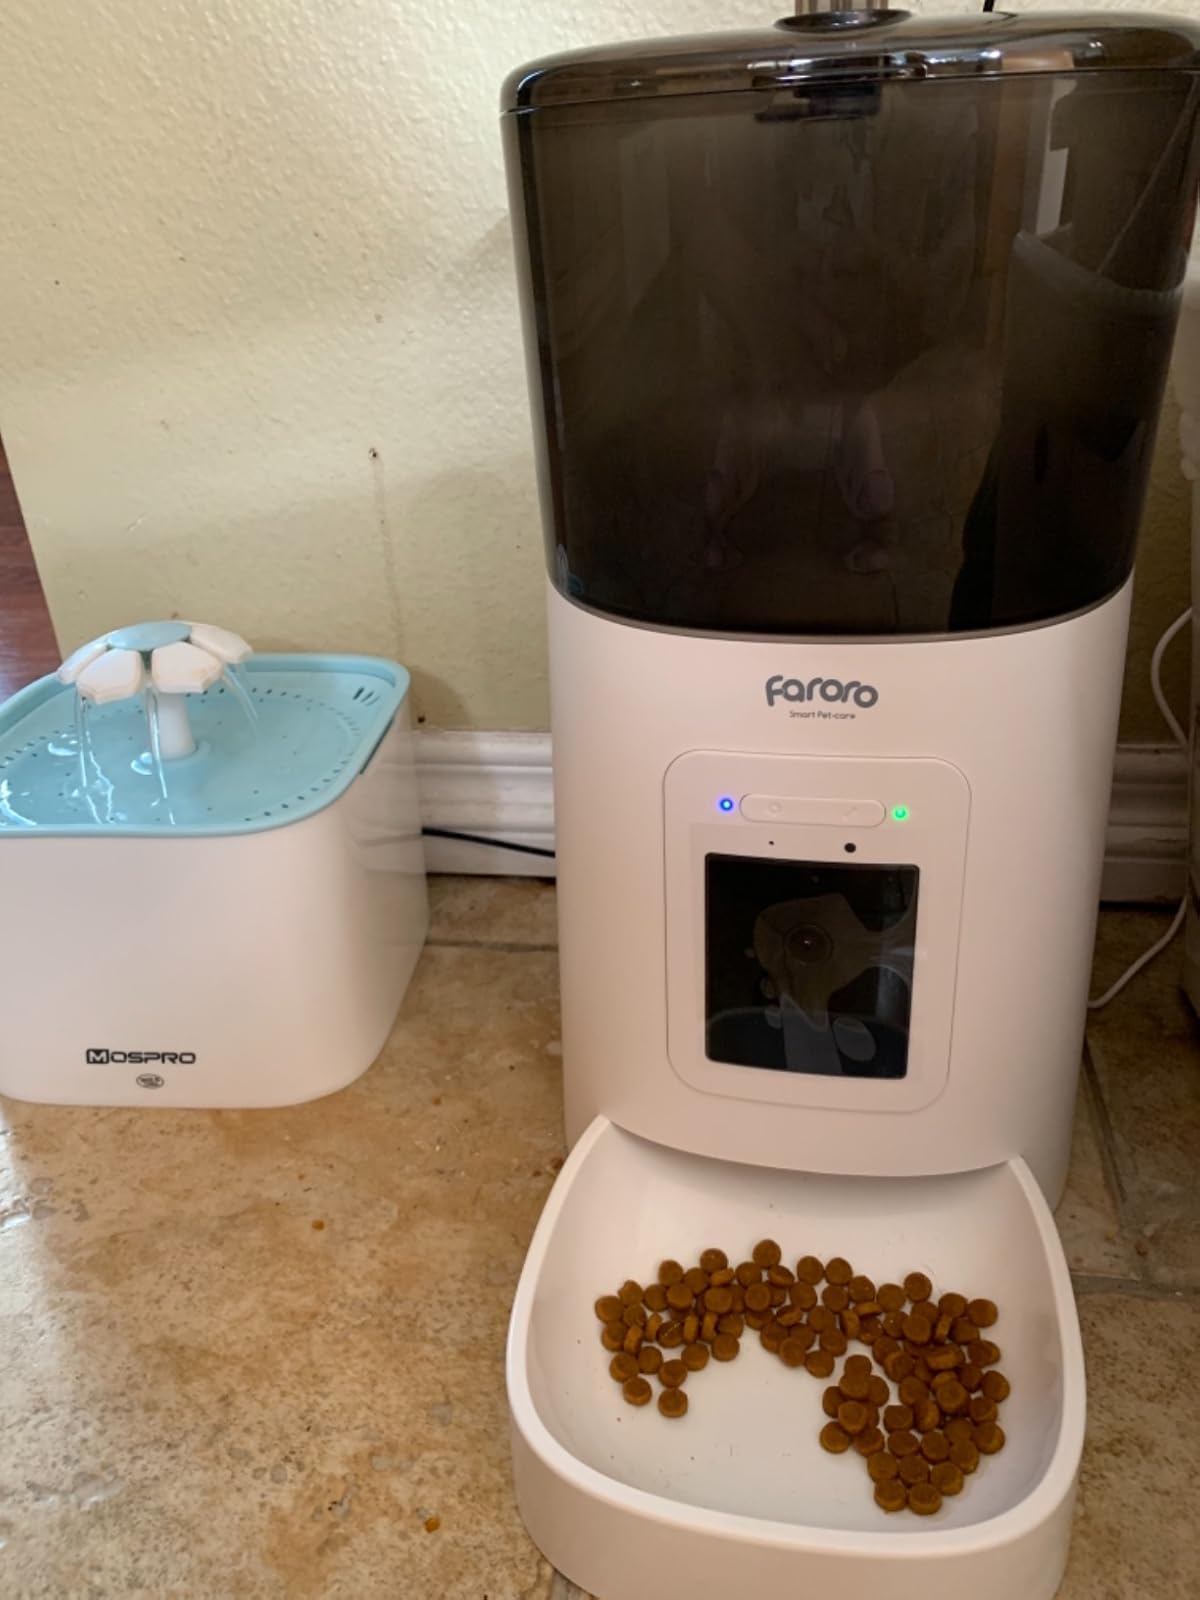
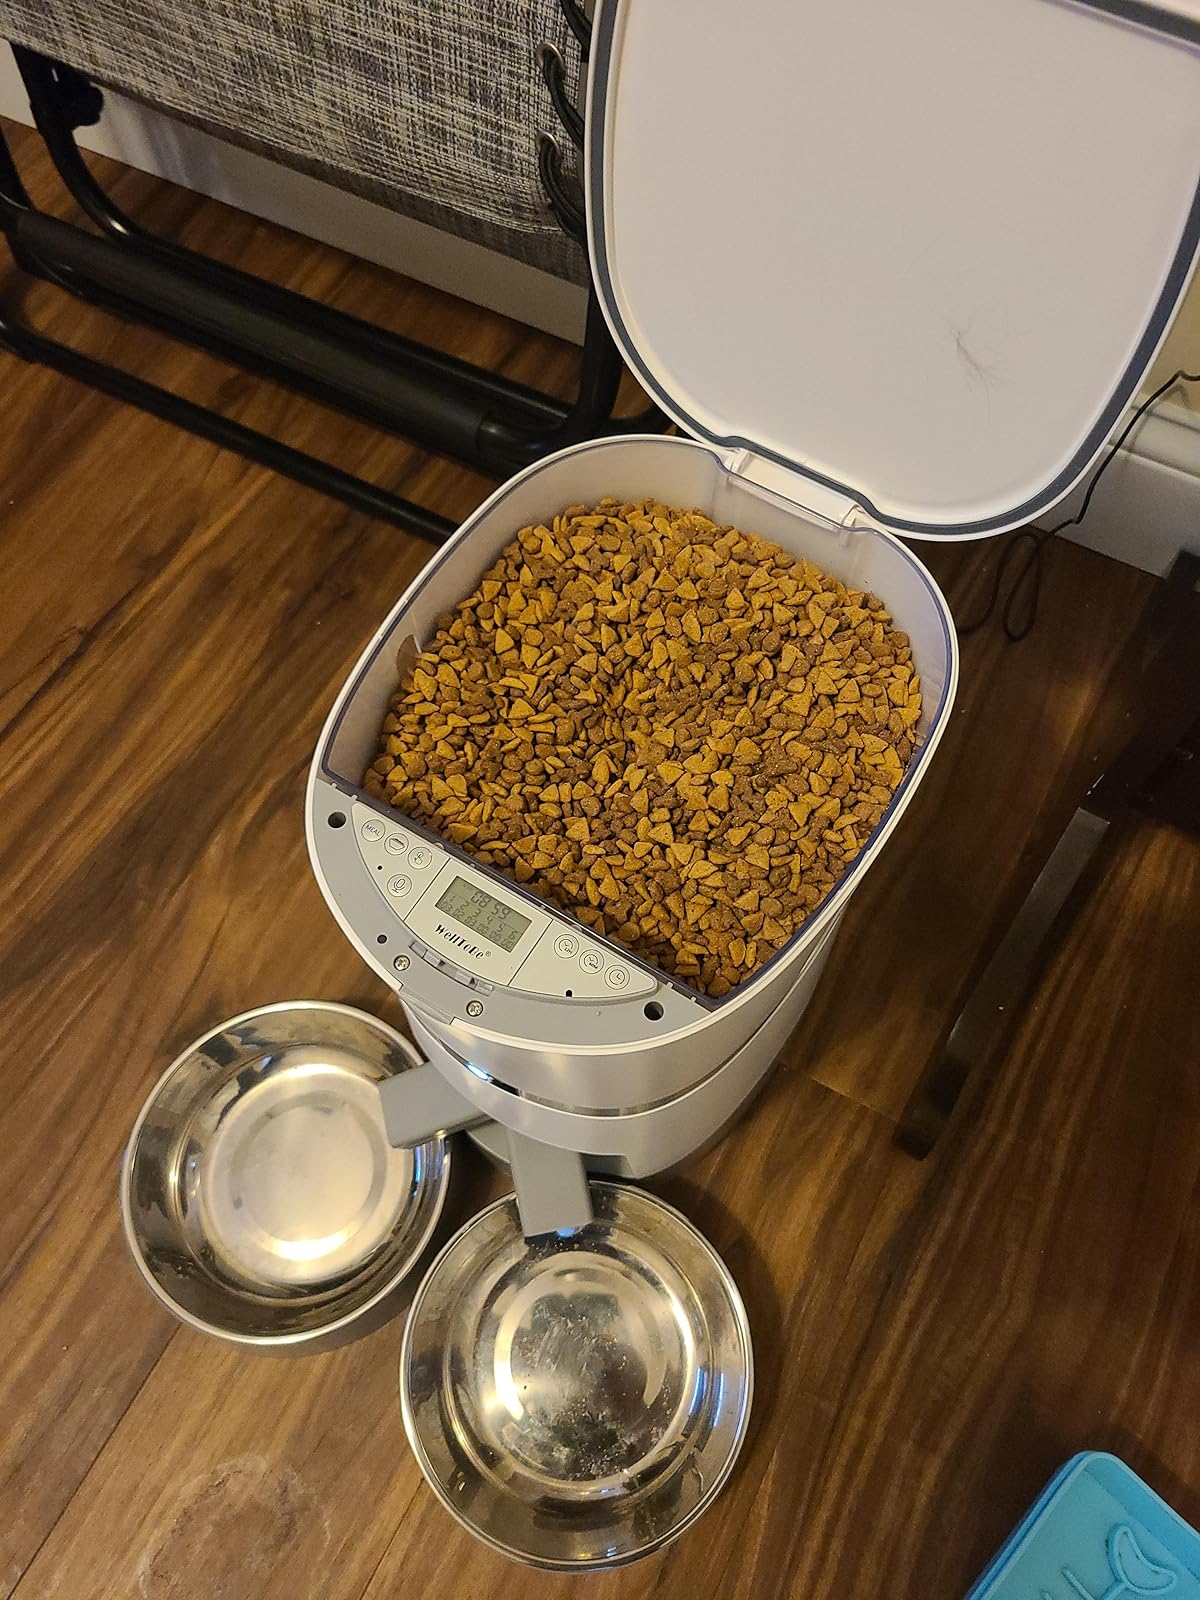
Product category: items_feeder
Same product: no